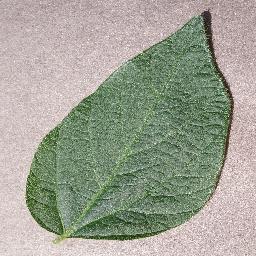
Label: Soybean___healthy